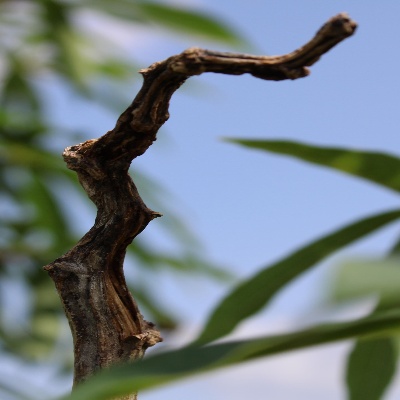
Crop: Cassava
Condition: bacterial blight